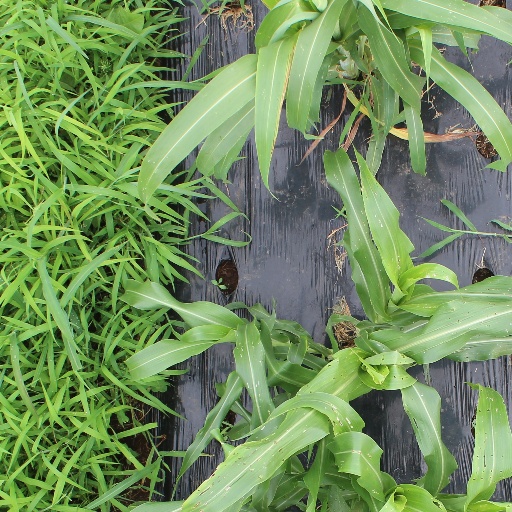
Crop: sorghum